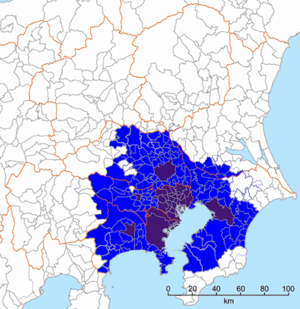
Stortokyo / Definition
Stortokyo er et storbyområde i Kantō-regionen, Japan, som består af det meste af præfekturerne Chiba, Kanagawa, Saitama og Tokyo-præfekturet. På japansk har området flere navne: Hovedstadsregionen, En Metropolis og andre.